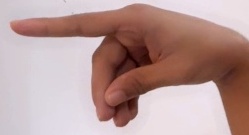
ASL sign: P